New Majestic Hotel

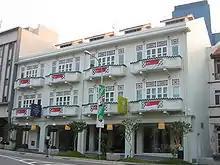
The New Majestic Hotel (extreme right) was a boutique hotel in Singapore's Bukit Pasoh Road

The New Majestic Hotel, on Bukit Pasoh Road in Singapore's Chinatown was a hotel opened in 2006. The building originally consisted of four shophouses and a restaurant. It was a boutique hotel under The Unlisted Collection owned by Loh Lik Peng. It was closed in 1 June 2017.